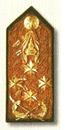
กฤษฎา บุญราช

| honorific-suffix = มหาปรมาภรณ์ช้างเผือก|ม.ป.ช., มหาวชิรมงกุฎ|ม.ว.ม., เหรียญพิทักษ์เสรีชน|ส.ช., เหรียญราชการชายแดน|ช.ด., เหรียญจักรพรรดิมาลา|ร.จ.พ.
| order = กรรมการกองทุนส่งเสริมการอนุรักษ์พลังงาน
| term_start = 7 ตุลาคม พ.ศ. 2562
| term_end = 5 สิงหาคม พ.ศ. 2567
| primeminister = เศรษฐา ทวีสิน
| successor = ณอคุณ สิทธิพงษ์
| order1 = รัฐมนตรีว่าการกระทรวงเกษตรและสหกรณ์ของไทย|รัฐมนตรีว่าการกระทรวงเกษตรและสหกรณ์
| term_start1 = 23 พฤศจิกายน พ.ศ. 2560
| term_end1 = 10 กรกฎาคม พ.ศ. 2562
| primeminister1 = ประยุทธ์ จันทร์โอชา
| predecessor1 = ฉัตรชัย สาริกัลยะ
| successor1 = เฉลิมชัย ศรีอ่อน
| order2 = รายชื่อปลัดกระทรวงมหาดไทยของไทย|ปลัดกระทรวงมหาดไทย
| term_start2 = 1 ตุลาคม พ.ศ. 2558
| term_end2 = 30 กันยายน พ.ศ. 2560
| headminister2 = อนุพงษ์ เผ่าจินดา
| predecessor2 = วิบูลย์ สงวนพงศ์
| successor2 = ฉัตรชัย พรหมเลิศ
| order3 = ประธานกรรมการการไฟฟ้านครหลวง
| term_start3 = 15 มีนาคม พ.ศ. 2559
| term_end3 = 15 มีนาคม พ.ศ. 2561 ครม.อนุมัติตั้งบอร์ด กฟน.ใหม่ 13 ราย “ฉัตรชัย พรหมเลิศ” นั่งประธานฯ
| primeminister2 = พลเอกประยุทธ์ จันทร์โอชา
| nationality = ไทย
| alma_mater = มหาวิทยาลัยรามคำแหงมหาวิทยาลัยเชียงใหม่มหาวิทยาลัยธรรมศาสตร์
กฤษฎา บุญราช (เกิด 5 กรกฎาคม พ.ศ. 2500) กรรมการอิสระ บริษัท พีทีที โกลบอล เคมิคอล​ จำกัด (มหาชน)​, อดีตรัฐมนตรีว่าการกระทรวงเกษตรและสหกรณ์ของไทย|รัฐมนตรีว่าการกระทรวงเกษตรและสหกรณ์ อดีตรายชื่อปลัดกระทรวงมหาดไทยของไทย|ปลัดกระทรวงมหาดไทยคนแรกที่จบการศึกษาจากคณะรัฐศาสตร์ มหาวิทยาลัยรามคำแหง (สิงห์ทอง) ผู้ช่วยเลขาธิการสภากาชาดไทยและผู้อำนวยการสำนักงานบริหารกิจการเหล่ากาชาด สภากาชาดไทย
== ประวัติ ==
กฤษฎา บุญราช เกิดเมื่อวันที่ 5 กรกฎาคม พ.ศ. 2500 ที่อำเภอบางคล้า จังหวัดฉะเชิงเทรา จบการศึกษาระดับมัธยมศึกษาจากโรงเรียนเบญจมราชรังสฤษฎิ์ ฉะเชิงเทรา (บ.ฉ.83)จบการศึกษาระดับปริญญาตรีจากคณะรัฐศาสตร์ มหาวิทยาลัยรามคำแหง|คณะรัฐศาสตร์ (สิงห์ทอง) มท.ยุค“สิงห์ทอง”คุมมาเฟียคลองหลอด มหาวิทยาลัยรามคำแหง และคณะนิติศาสตร์ มหาวิทยาลัยเชียงใหม่|คณะนิติศาสตร์ มหาวิทยาลัยเชียงใหม่ จบปริญญาโท คณะรัฐศาสตร์ มหาวิทยาลัยธรรมศาสตร์|คณะรัฐศาสตร์ มหาวิทยาลัยธรรมศาสตร์
== การทำงาน ==
กฤษฎา บุญราช เริ่มรับราชการในสังกัดศูนย์รับผู้อพยพ อำเภอเชียงของ จังหวัดเชียงราย สังกัดสำนักงานปลัดกระทรวงมหาดไทย เคยทำหน้าที่เลขานุการปลัดกระทรวงมหาดไทย (เจริญจิตต์ ณ สงขลา) เคยเป็นนายอำเภอในระหว่างปี พ.ศ. 2537 ถึงปี พ.ศ. 2546 ได้แก่ อำเภอดอยเต่า อำเภอแม่อาย อำเภอฝาง จังหวัดเชียงใหม่ อำเภอเมืองอ่างทอง จังหวัดอ่างทอง และอำเภอเมืองปทุมธานี จังหวัดปทุมธานี ต่อมาได้รับแต่งตั้งเป็นผู้ตรวจราชการกรมการปกครอง
ในปี พ.ศ. 2549 เป็นรองผู้ว่าราชการจังหวัดยะลา และต่อมาขึ้นเป็นผู้ว่าราชการจังหวัดยะลา ในปี พ.ศ. 2554 ได้รับแต่งตั้งเป็นผู้ว่าราชการจังหวัดสงขลา ในขณะที่ดำรงตำแหน่งผู้ว่าราชการจังหวัดสงขลา เขาได้เข้าร่วมในการชุมนุมกับกลุ่ม กปปส. ในการเดินทางไปที่ศาลากลางจังหวัดสงขลา เมื่อวันที่ 27 พฤศจิกายน พ.ศ. 2556 เปิดใจ"ผู้ว่าฯสงขลา"นาทีเจรจาม็อบบุกศาลากลางโดยให้เหตุผลว่าเพื่อไม่ให้กลุ่มผู้ชุมนุมทำลายศาลากลางจังหวัด
กฤษฎา บุญราช ได้รับแต่งตั้งเป็นอธิบดีกรมการปกครอง ต่อมาเป็น ปลัดกระทรวงมหาดไทย ต่อจากนาย วิบูลย์ สงวนพงศ์ เมื่อวันที่ 1 ตุลาคม พ.ศ. 2558 ประกาศสำนักนายกรัฐมนตรี เรื่อง แต่งตั้งข้าราชการพลเรือน ราชกิจจานุเบกษา เล่ม 132 ตอน 192 ง พิเศษ หน้า 9 20 สิงหาคม 2558 นับเป็นปลัดกระทรวงมหาดไทยคนแรกที่จบการศึกษาจากคณะรัฐศาสตร์ มหาวิทยาลัยรามคำแหง (สิงห์ทอง) สิงห์ทองผงาด! ครม.ไฟเขียว “กฤษฎา บุญราช” ว่าที่ปลัดกระทรวงมหาดไทยรามคำแหงคนแรก
กฤษฎา ได้รับการแต่งตั้งเป็นกรรมการอีกหลายตำแหน่ง อาทิ กรรมการในคณะกรรมการขับเคลื่อนการปฏิรูปประเทศ ยุทธศาสตร์ชาติ และการสร้างความสามัคคีปรองดอง กรรมการผู้ทรงคุณวุฒิในคณะกรรมการกองทุนเพื่อส่งเสริมการอนุรักษ์พลังงาน กรรมการในคณะกรรมการนโยบายการท่องเที่ยวแห่งชาติ กรรมการในคณะกรรมการนโยบายการท่องเที่ยวแห่งชาติ กรรมการในคณะกรรมการปฏิรูปประเทศด้านการบริหารราชการแผ่นดิน กรรมการในคณะกรรมการปฏิรูปประเทศด้านการบริหารราชการแผ่นดิน กรรมการในคณะกรรมการกองทุนฟื้นฟูและพัฒนาเกษตรกรเฉพาะกิจ กรรมการในคณะกรรมการกองทุนฟื้นฟูและพัฒนาเกษตรกรเฉพาะกิจ ประธานกรรมการในคณะกรรมการส่งเสริมและพัฒนาระบบเกษตรพันธสัญญา ประธานกรรมการในคณะกรรมการส่งเสริมและพัฒนาระบบเกษตรพันธสัญญา กรรมการในคณะกรรมการวัคซีนแห่งชาติ กรรมการในคณะกรรมการวัคซีนแห่งชาติ กรรมการสภานโยบายการอุดมศึกษา วิทยาศาสตร์ วิจัยและนวัตกรรมแห่งชาติ กรรมการสภานโยบายการอุดมศึกษา วิทยาศาสตร์ วิจัยและนวัตกรรมแห่งชาติ กรรมการในคณะกรรมการยุทธศาสตร์ด้านการพัฒนาจังหวัดชายแดนภาคใต้
กรรมการในคณะกรรมการขับเคลื่อนการปฏิรูปเพื่อรองรับการปรับเปลี่ยนตามนโยบาย thailand 4.0 ตามคำสั่งสำนักนายกรัฐมนตรีที่ 194/2560 กรรมการในคณะกรรมการจัดกิจกรรมเฉลิมฉลองครบรอบ 100 ปี การประกาศใช้ธงไตรรงค์เป็นธงชาติไทยตามคำสั่งสำนักนายกรัฐมนตรีที่ 210/2559อดีตรองประธานกรรมการในคณะกรรมการจัดรูปที่ดินเพื่อพัฒนาพื้นที่ รองประธานกรรมการในคณะกรรมการจัดรูปที่ดินเพื่อพัฒนาพื้นที่ อดีตประธานคณะกรรมการรับรองความเป็นคนไทยพลัดถิ่น พระราชบัญญัติสัญชาติ ฉบับที่5อดีตกรรมการในคณะกรรมการผู้สูงอายุแห่งชาติ
ผอ.ศปป.2 กองอำนวยการรักษาความมั่นคงภายในราชอาณาจักร ประธานกรรมการการไฟฟ้านครหลวง รองประธานกรรมการคนที่หนึ่ง ในคณะกรรมการกำกับการทวงถามหนี้
รองประธานกรรมการคนที่สอง ในคณะกรรมการจัดรูปที่ดินกลาง รองประธานกรรมการในคณะกรรมการส่งเสริมกิจการฮัจญ์|ฮัจย์
แห่งประเทศไทย รองประธานกรรมการในคณะกรรมการส่งเสริมกิจการฮัจญ์แห่งประเทศไทย กรรมการอื่นในคณะกรรมการธนาคารอาคารสงเคราะห์ กรรมการอื่นในคณะกรรมการธนาคารอาคารสงเคราะห์ กรรมการในคณะกรรมการบริหารการพัฒนาระเบียงเศรษฐกิจพิเศษภาคตะวันออก กรรมการในคณะกรรมการนโยบายการบริหารจัดการ
การทำงานของคนต่างด้าว กรรมการในคณะกรรมการนโยบายการบริหารจัดการการทำงานของคนต่างด้าว กรรมการและผู้ช่วยเลขานุการในคณะกรรมการเตรียมการเพื่อสร้างความสามัคคีปรองดอง ในรัฐบาล พลเอก ประยุทธ์ จันทร์โอชา ตามคำสั่งนายกรัฐมนตรีที่ 7/2560 และเป็นอดีตอธิบดีกรมการปกครอง อดีตผู้ว่าราชการจังหวัดสงขลา อดีตผู้ว่าราชการจังหวัดยะลา อดีตคณะกรรมการยุทธศาสตร์ด้านการพัฒนาจังหวัดชายแดนภาคใต้ อดีตอนุกรรมการในคณะอนุกรรมการพิจารณามาตรการด้านการผลิตและการตลาดสินค้าข้าว อนุกรรมการในคณะอนุกรรมการพิจารณามาตรการด้านการผลิตและการตลาดสินค้าข้าว อดีตอนุกรรมการในคณะอนุกรรมการตรวจสอบปริมาณและคุณภาพข้าวคงเหลือของรัฐ อนุกรรมการในคณะอนุกรรมการตรวจสอบปริมาณและคุณภาพข้าวคงเหลือของรัฐ อดีตอนุกรรมการในคณะอนุกรรมการประสานงานการจัดการปัญหาแรงงานต่างด้าวและการค้ามนุษย์ อนุกรรมการในคณะอนุกรรมการประสานงานการจัดการปัญหาแรงงานต่างด้าวและการค้ามนุษย์ อดีตกรรมการในคณะกรรมการนโยบายและบริหารจัดการมันสำปะหลัง กรรมการในคณะกรรมการนโยบายและบริหารจัดการมันสำปะหลัง อดีตกรรมการในคณะกรรมการนโยบายและบริหารจัดการข้าว กรรมการในคณะกรรมการนโยบายและบริหารจัดการข้าว
วันที่ 1 พฤศจิกายน 2559 ได้รับแต่งตั้งเป็น กรรมการอื่นในคณะกรรมการธนาคารอาคารสงเคราะห์ และในวันที่ 6 สิงหาคม 2567 นายกฤษฎา ถูกปลดออกจากการเป็นกรรมการผู้ทรงคุณวุฒิในคณะกรรมการกองทุนเพื่อส่งเสริมการอนุรักษ์พลังงาน มติคณะรัฐมนตรีไทย
== ยศ ==
infobox military person
|branch = กองอาสารักษาดินแดน
|serviceyears = พ.ศ. 2550 - ปัจจุบัน
|rank = ไฟล์:นายกองเอก.jpg|15px นายกองเอก
ได้รับพระราชทานยศ นายกองเอก ได้รับพระราชทานยศ นายกองเอก ในปี พ.ศ. 2550
== เครื่องราชอิสริยาภรณ์ ==
ราชกิจจานุเบกษา, ประกาศสำนักนายกรัฐมนตรี เรื่อง พระราชทานเครื่องราชอิสริยาภรณ์อันเป็นที่เชิดชูยิ่งช้างเผือกและเครื่องราชอิสริยาภรณ์อันมีเกียรติยศยิ่งมงกุฎไทย ประจำปี ๒๕๕๗, เล่ม ๑๓๑ ตอนที่ ๒๗ ข หน้า ๔, ๓ ธันวาคม ๒๕๕๗
ราชกิจจานุเบกษา, ประกาศสำนักนายกรัฐมนตรี เรื่อง พระราชทานเครื่องราชอิสริยาภรณ์อันเป็นที่เชิดชูยิ่งช้างเผือกและเครื่องราชอิสริยาภรณ์อันมีเกียรติยศยิ่งมงกุฎไทย ประจำปี ๒๕๕๓, เล่ม ๑๒๗ ตอนที่ ๑๔ ข หน้า ๑๕, ๘ ธันวาคม ๒๕๕๓
ราชกิจจานุเบกษา, ประกาศสำนักนายกรัฐมนตรี เรื่อง พระราชทานเหรียญพิทักษ์เสรีชน, เล่ม ๑๑๒ ตอนที่ ๗ ข หน้า ๑๑๒, ๑๒ พฤษภาคม ๒๕๓๘
ราชกิจจานุเบกษา, ประกาศสำนักนายกรัฐมนตรี เรื่อง พระราชทานเหรียญราชการชายแดน, เล่ม ๑๑๒ ตอนที่ ๗ ข หน้า ๑๔๗, ๑๒ พฤษภาคม ๒๕๓๘
ราชกิจจานุเบกษา, ประกาศสำนักนายกรัฐมนตรี เรื่อง พระราชทานเหรียญจักรมาลาและเหรียญจักรพรรดิมาลา, เล่ม ๑๓๕ ตอนที่ ๑๓ ข หน้า ๗๙, ๒๕ มิถุนายน ๒๕๕๑
ราชกิจจานุเบกษา, ประกาศสำนักนายกรัฐมนตรี เรื่อง พระราชทานเหรียญลูกเสือสดุดี ประจำปี ๒๕๕๒, เล่ม ๑๒๘ ตอนที่ ๑ ข หน้า ๓, ๑๒ มกราคม ๒๕๕๔
== อ้างอิง ==
หมวดหมู่:บุคคลที่ยังมีชีวิตอยู่
หมวดหมู่:ข้าราชการพลเรือนชาวไทย
หมวดหมู่:ปลัดกระทรวงมหาดไทยไทย
หมวดหมู่:ผู้ว่าราชการจังหวัดสงขลา
หมวดหมู่:บุคคลจากคณะรัฐศาสตร์ มหาวิทยาลัยรามคำแหง
หมวดหมู่:บุคคลจากคณะนิติศาสตร์ มหาวิทยาลัยเชียงใหม่
หมวดหมู่:บุคคลจากคณะรัฐศาสตร์ มหาวิทยาลัยธรรมศาสตร์
หมวดหมู่:ผู้ได้รับเครื่องราชอิสริยาภรณ์ ม.ป.ช.
หมวดหมู่:ผู้ได้รับเครื่องราชอิสริยาภรณ์ ม.ว.ม.
หมวดหมู่:ผู้ได้รับเหรียญจักรพรรดิมาลา
หมวดหมู่:ผู้บังคับบัญชาและเจ้าหน้าที่กองอาสารักษาดินแดน
หมวดหมู่:บุคคลจากอำเภอบางคล้า